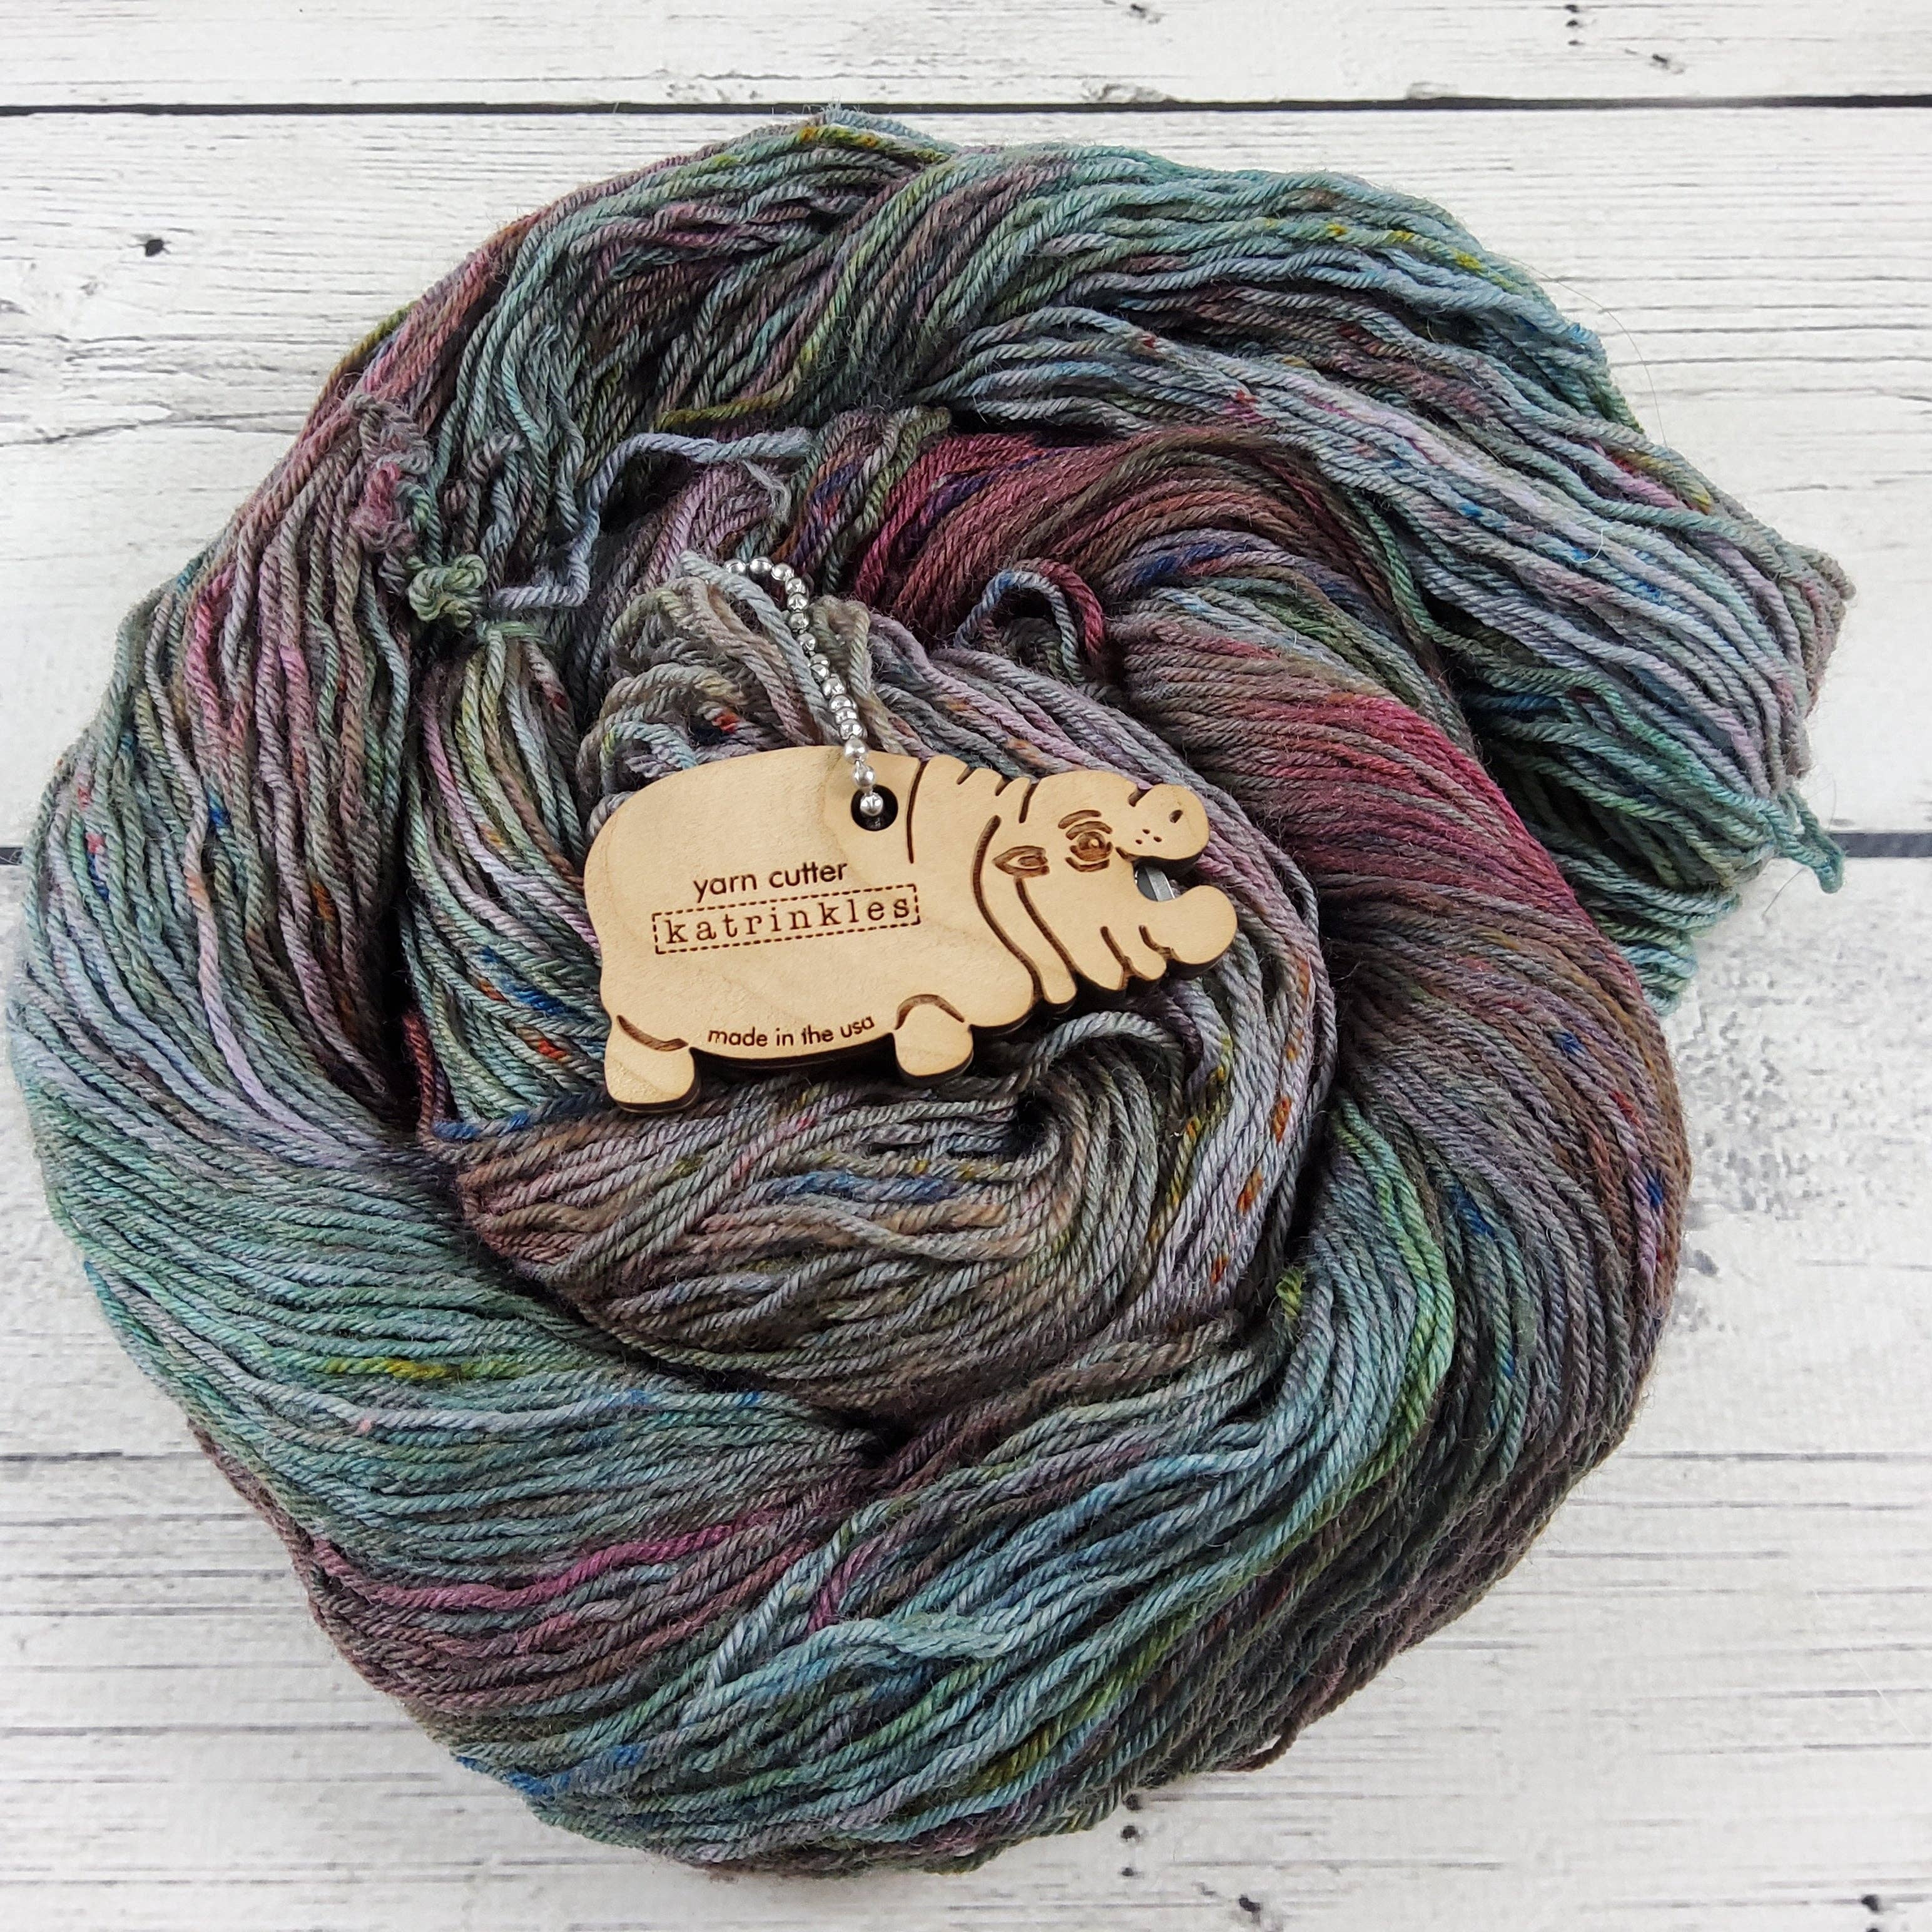
Hippo Yarn Cutter
Brand: Katrinkles
What is it about tiny creatures that are supposed to be big, and why are they so darn cute? It's just a fact that people can't resist little cute animals. Whatever the appeal, this baby pygmy hippo has it to spare - in fact, you might say the appeal of this small hippopotamus is practically bottomless! She might remind you of a certain hip hippo whose image has been circulating the web; not to be hippo-critical, but we think ours is just as adorable. Like her more famous kin, she also has a feisty side: while she may look squishable, she carries a serious bite in the form of a yarn cutting blade that makes short work of long fibers. The blade is tucked safely in her chonky jaws, so there's no need to fear - go ahead and give this smol gal some big love!
Category: Arts & Entertainment > Hobbies & Creative Arts > Arts & Crafts > Art & Crafting Tools > Craft Cutting & Embossing Tools > Thread & Yarn Cutters > Yarn Cutters